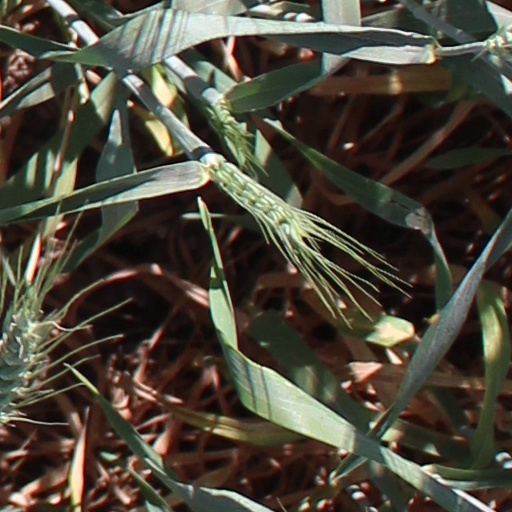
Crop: wheat